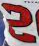
Number: 2